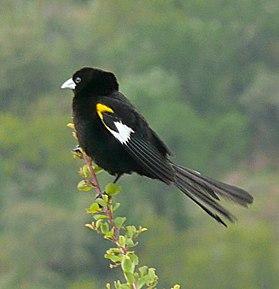
L'Euplecte à épaules blanches est une espèce de passereaux de la famille des Ploceidae.